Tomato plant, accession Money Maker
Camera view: tilt-top (135 deg); turntable rotation: 240 degrees
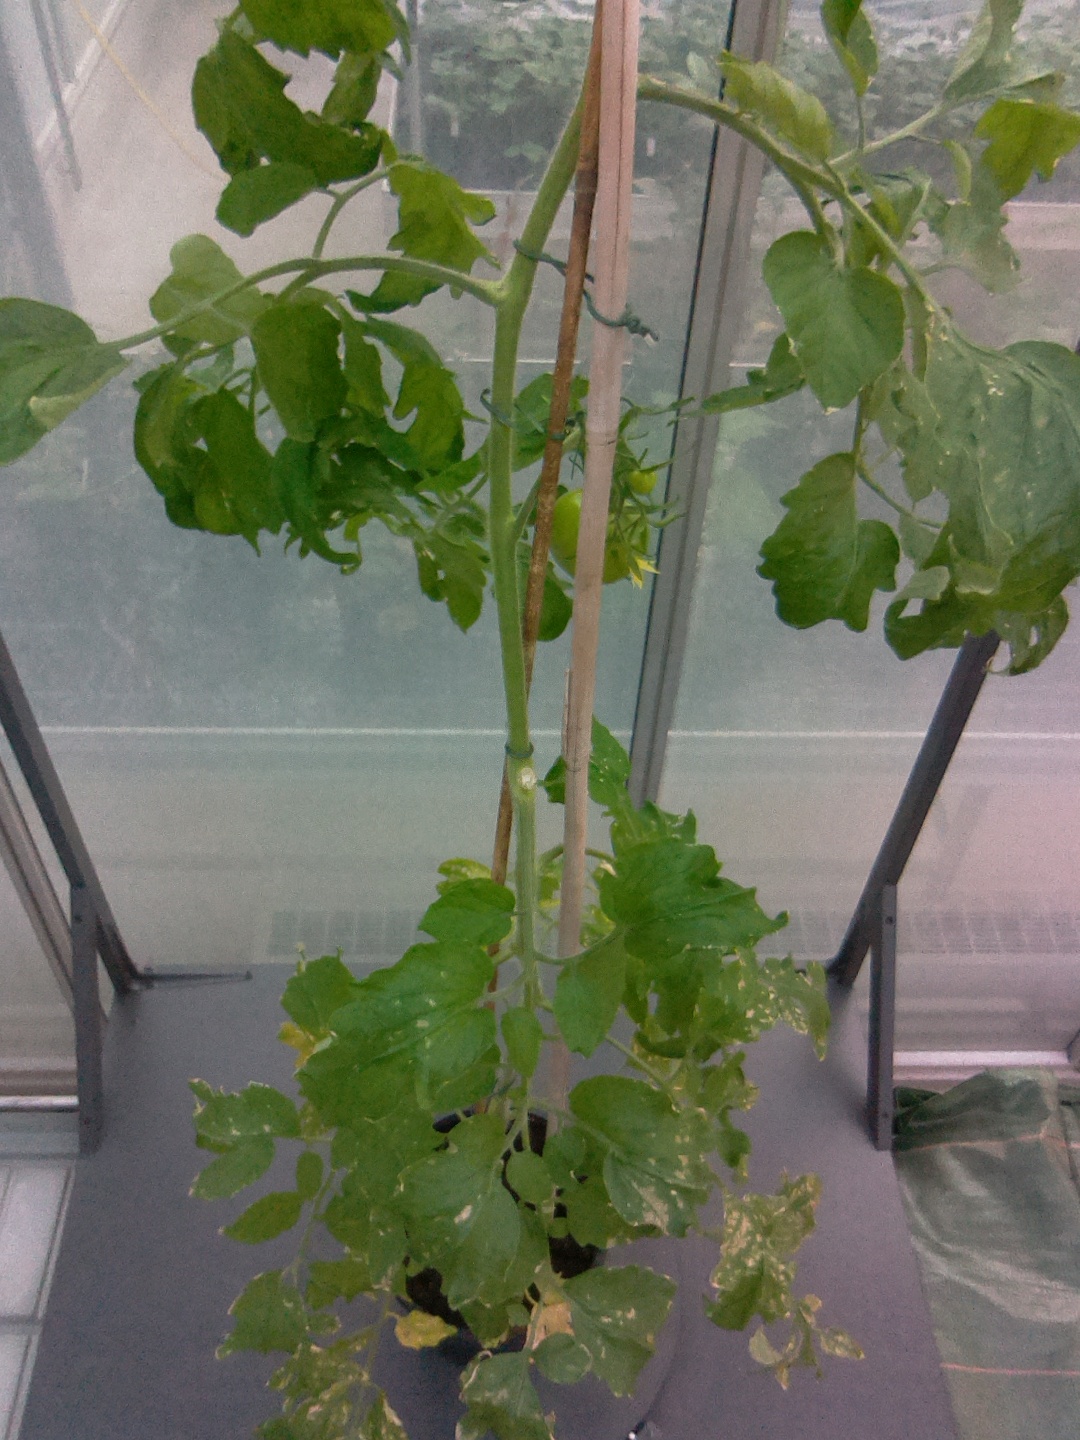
BBCH growth stage 75: 50%-60% of final fruit size